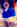
Number: 9